École Polytechnique massacre

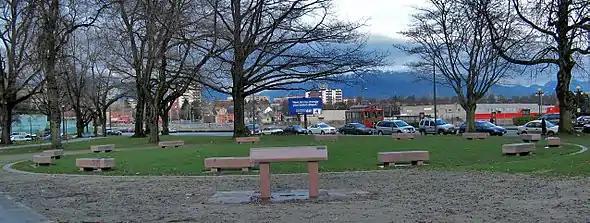
In a park, 14 coffin-like benches of pink stone are set in a circle. A higher slanted pink panel is visible in the foreground.

Lépine killed fourteen women (twelve engineering students, one nursing student, and one employee of the university) and injured fourteen others, eleven women and three men.